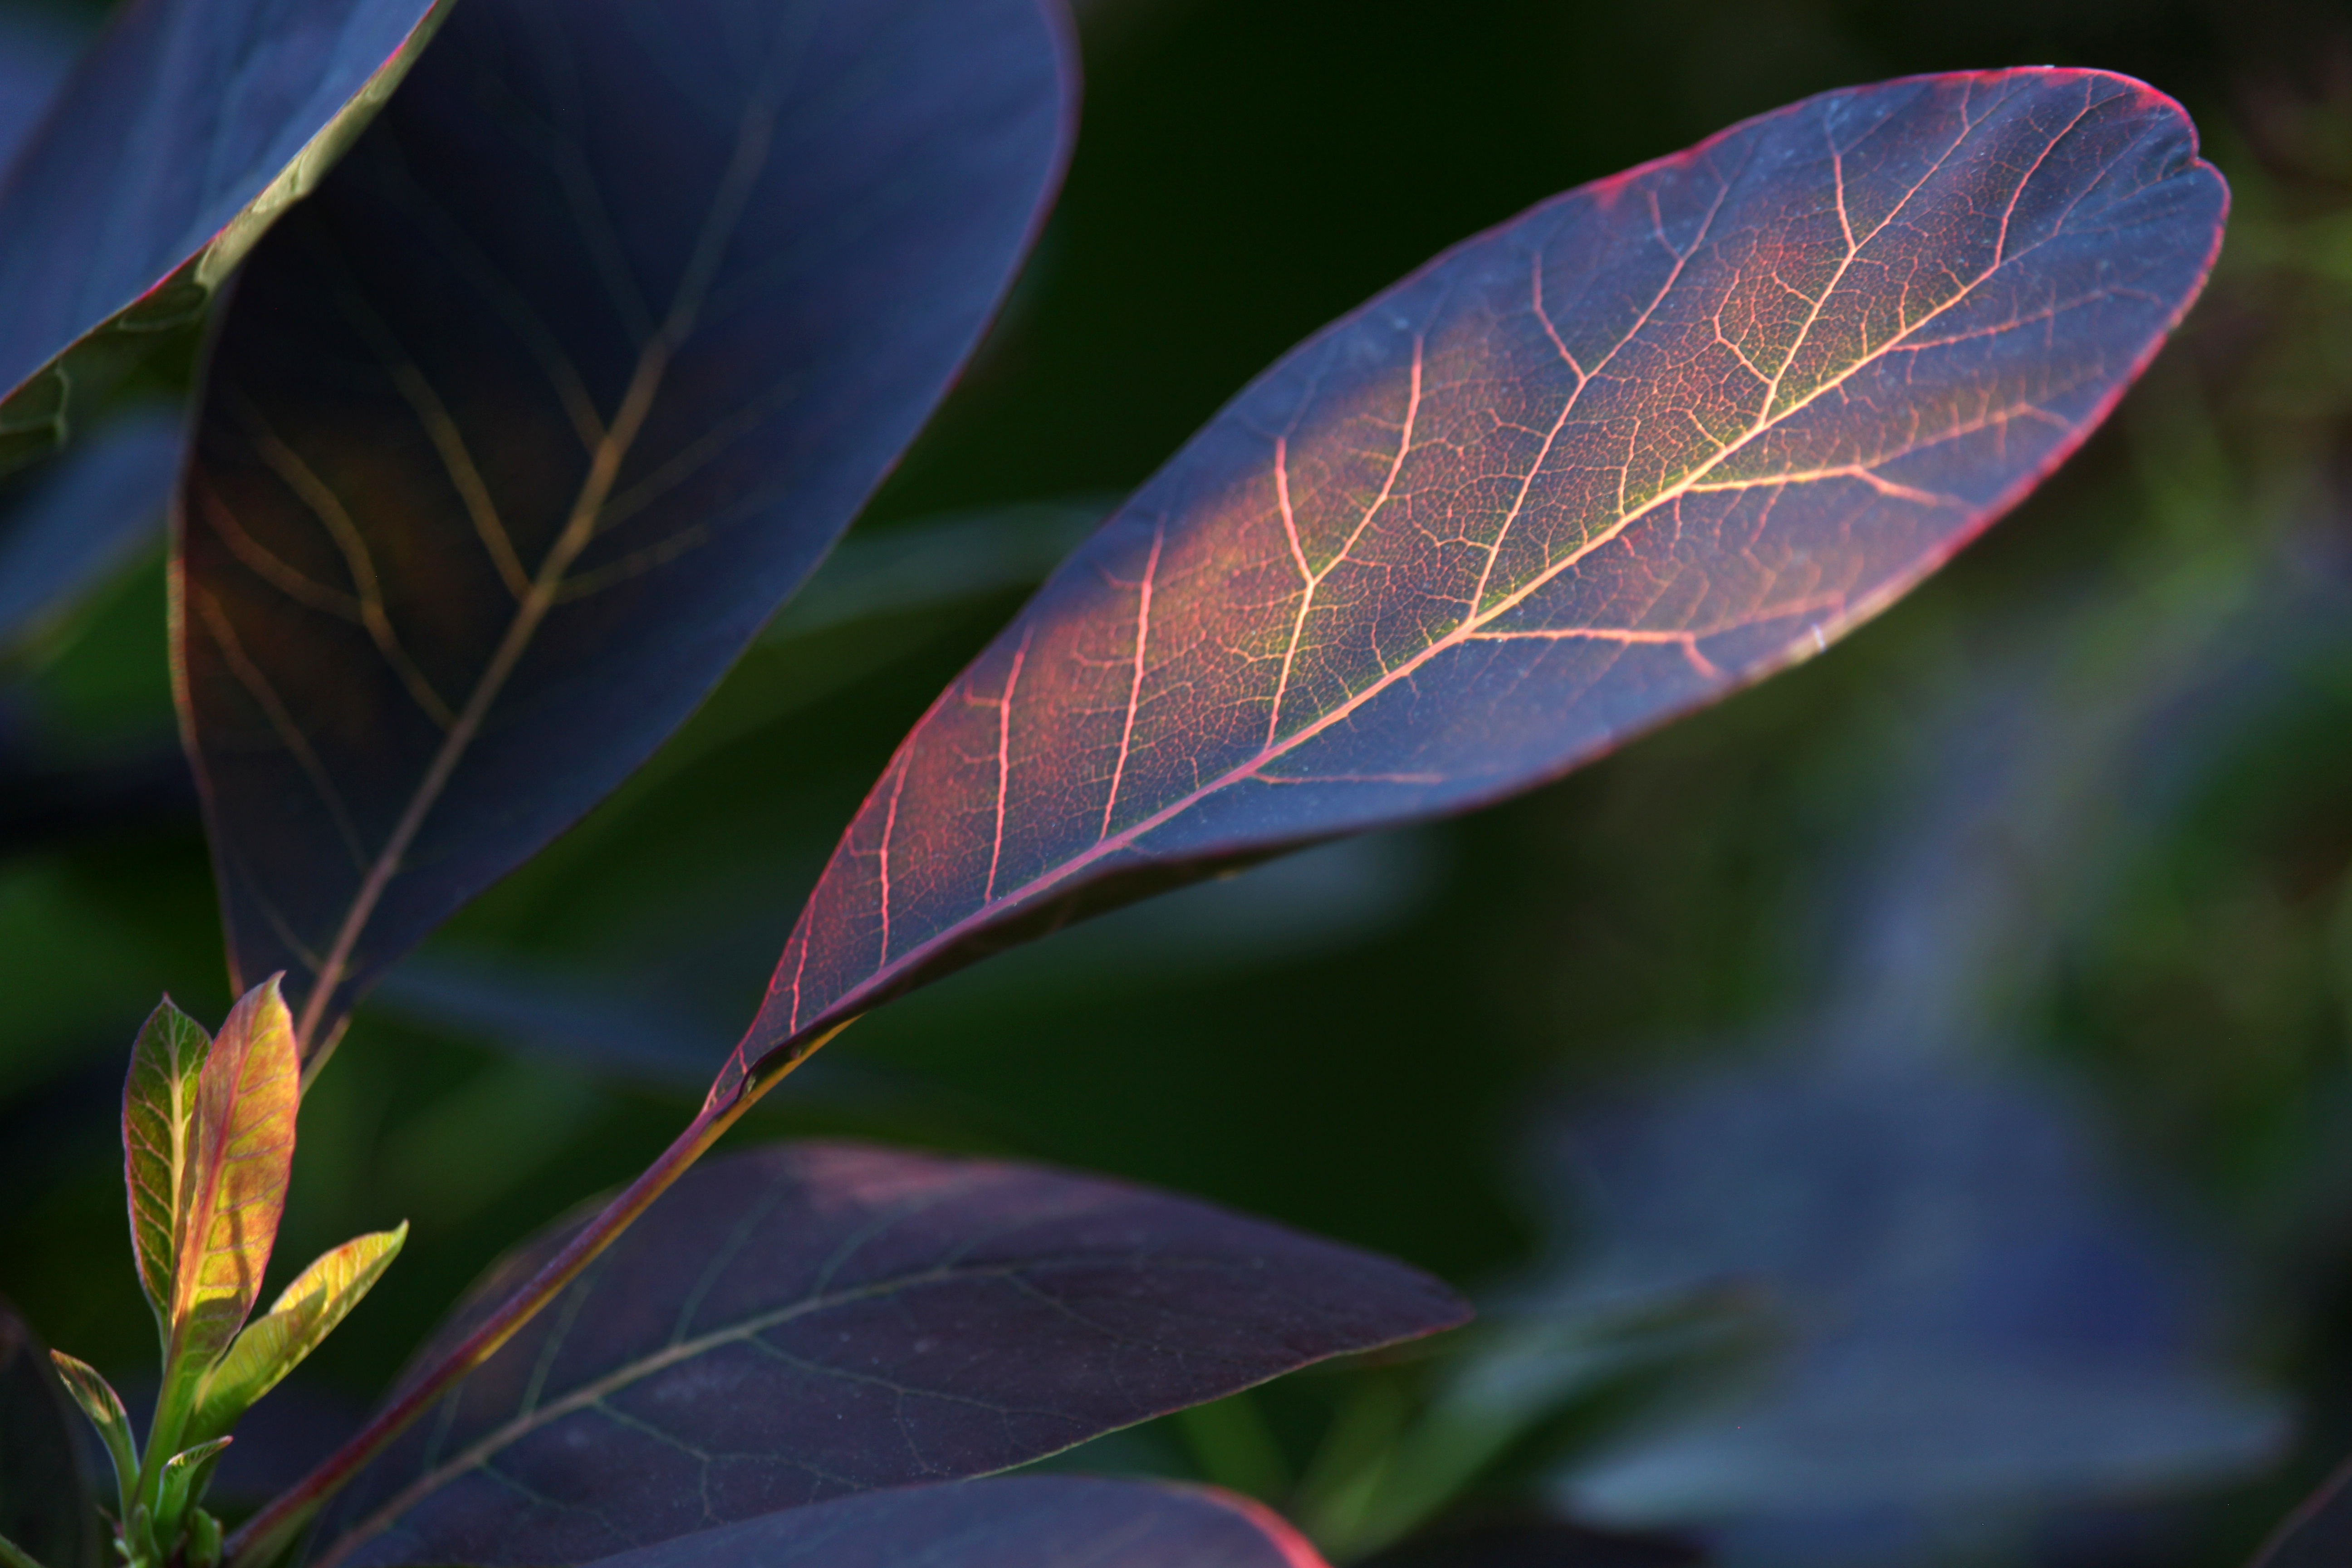
natural, plant, terrestrial plant, organism, twig, woody plant, flowering plant, Tints and shades, grass, close up, electric blue, macro photography, plant stem, perennial plant, natural material, herb, deciduous, wood, vascular plant, annual plant, autumn